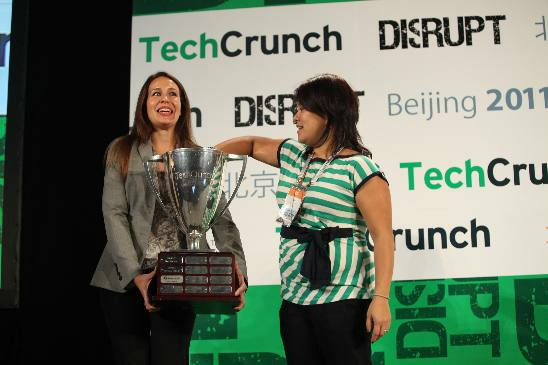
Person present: Yes